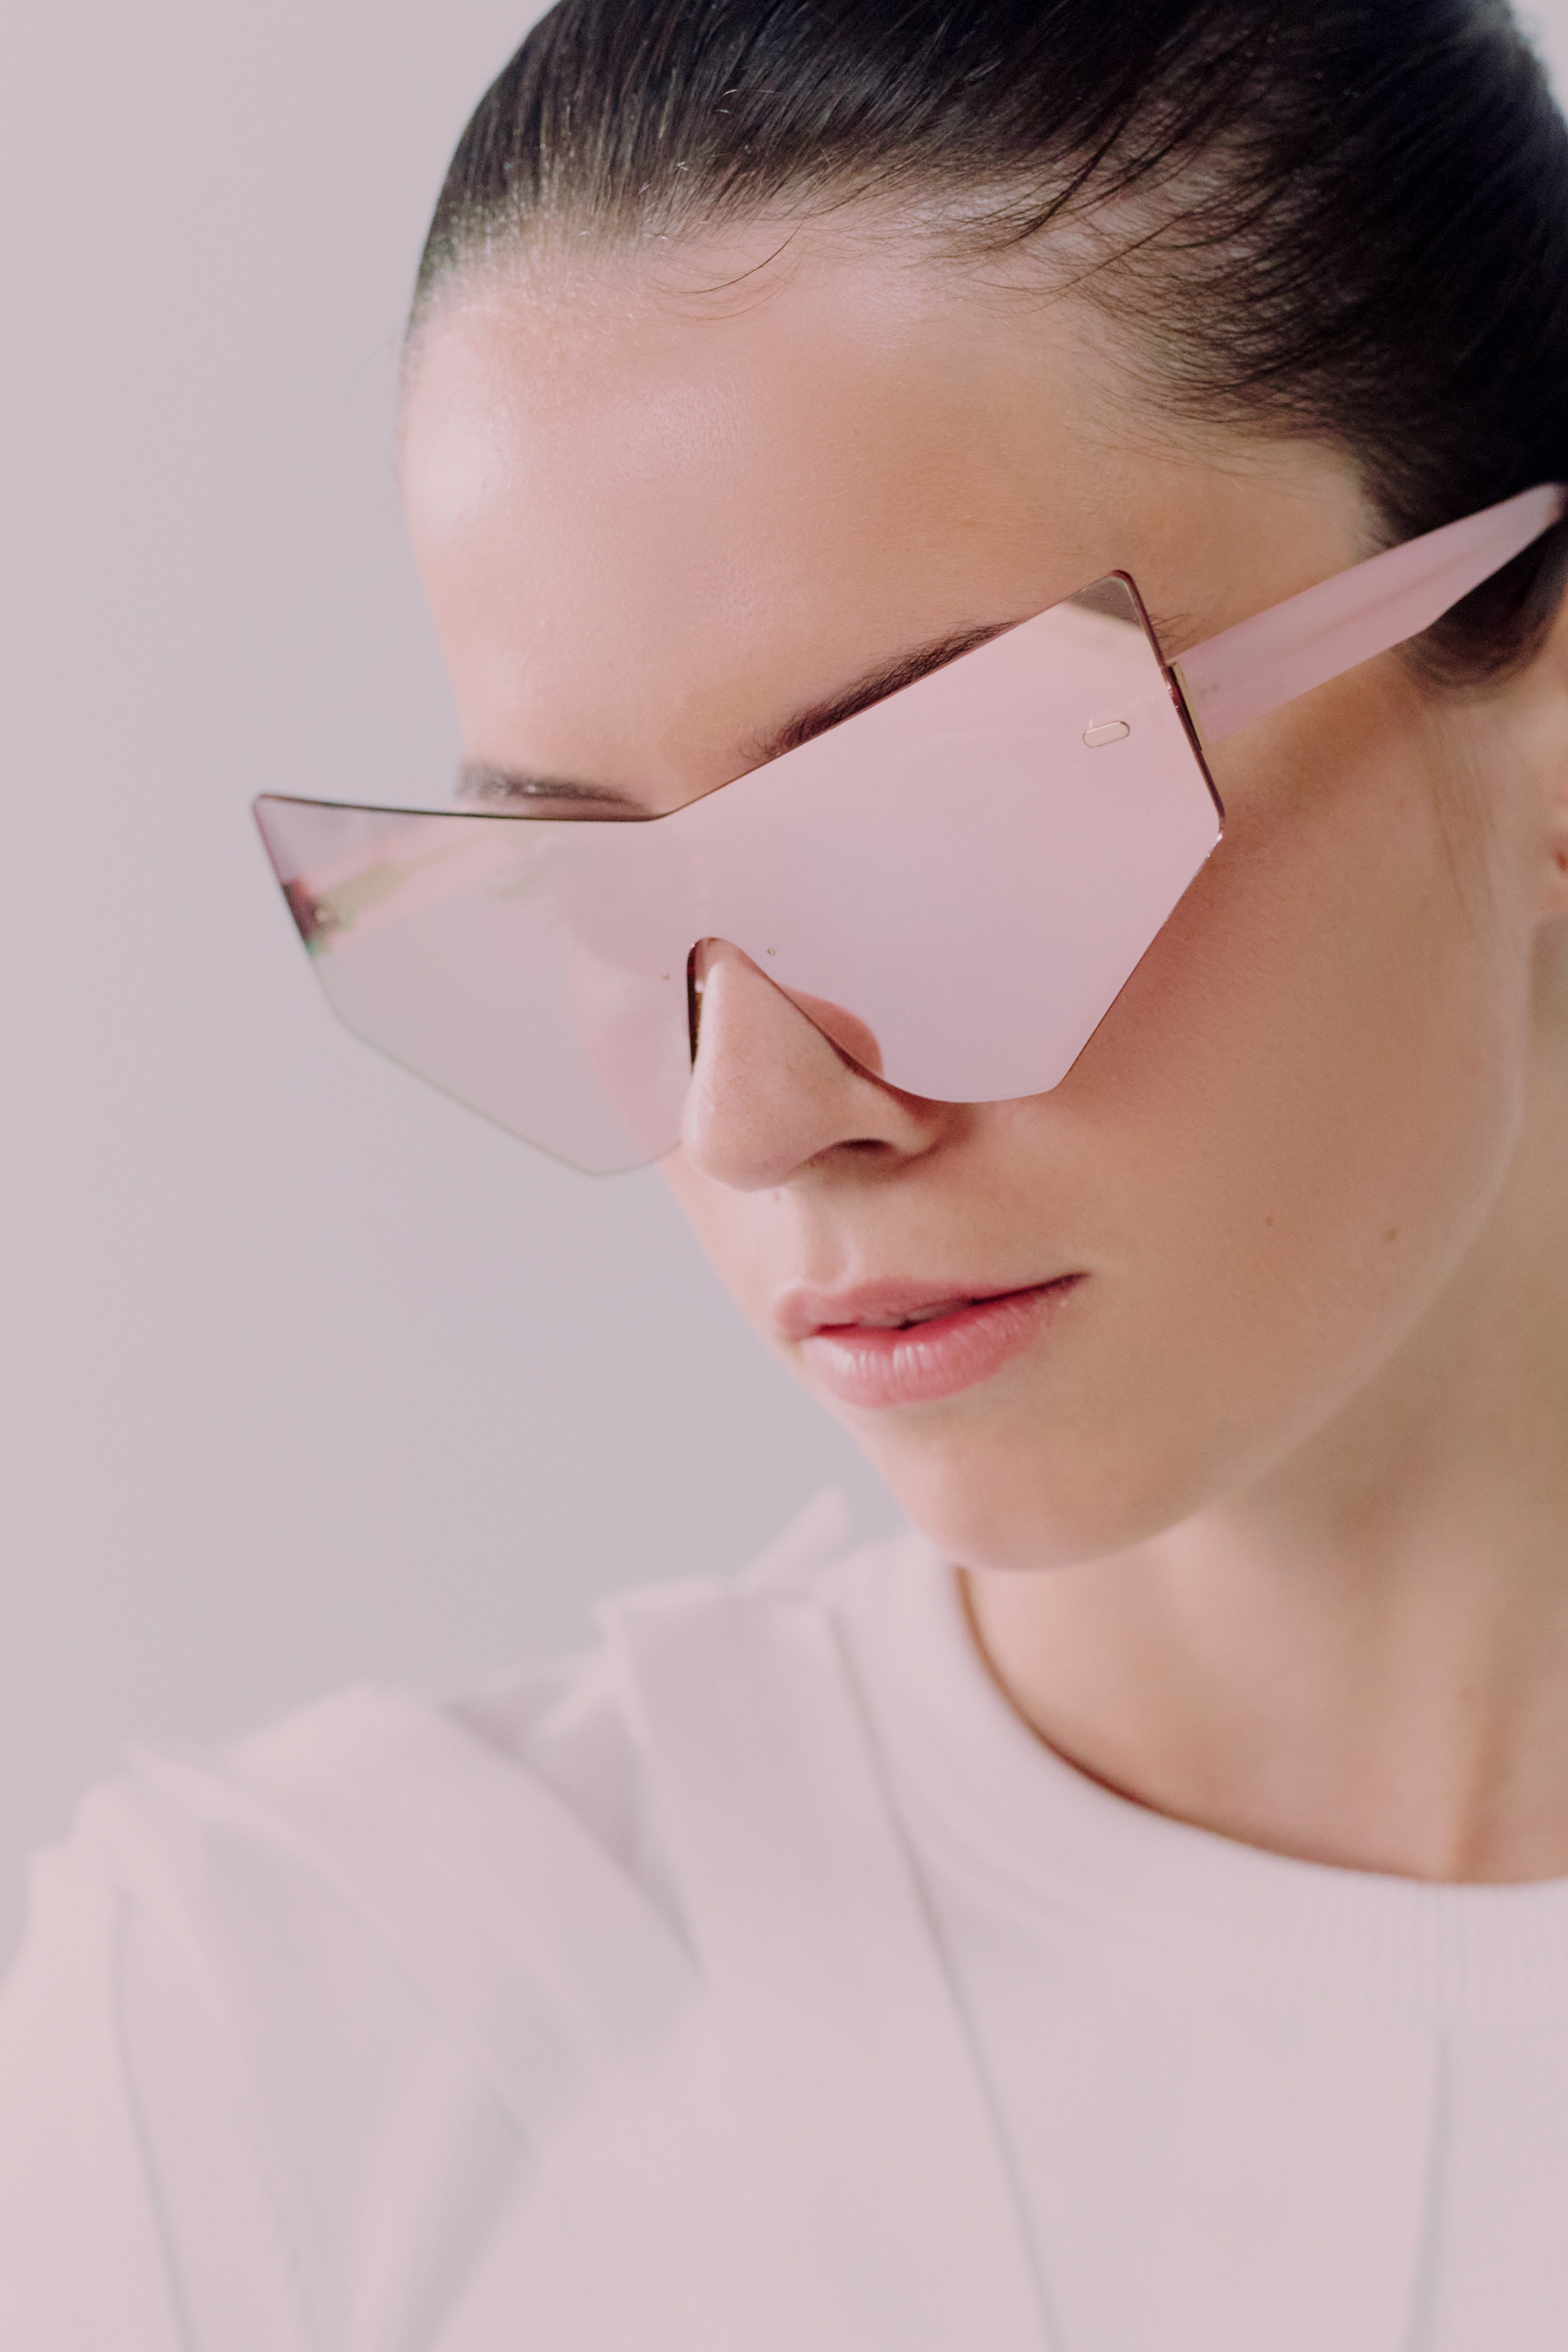
beauty, forehead, nose, face, glasses, skin, lip, chin, vision care, goggles, shoulder, eyebrow, sunglasses, eyelash, Eye glass accessory, eyewear, ear, neck, jaw, sleeve, cool, street fashion, personal protective equipment, happy, magenta, long hair, brown hair, fashion accessory, fashion design, t shirt, buzz cut, hair coloring, child, portrait photography, hair accessory, photo shoot